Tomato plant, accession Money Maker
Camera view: horizontal (90 deg, fisheye); turntable rotation: 30 degrees
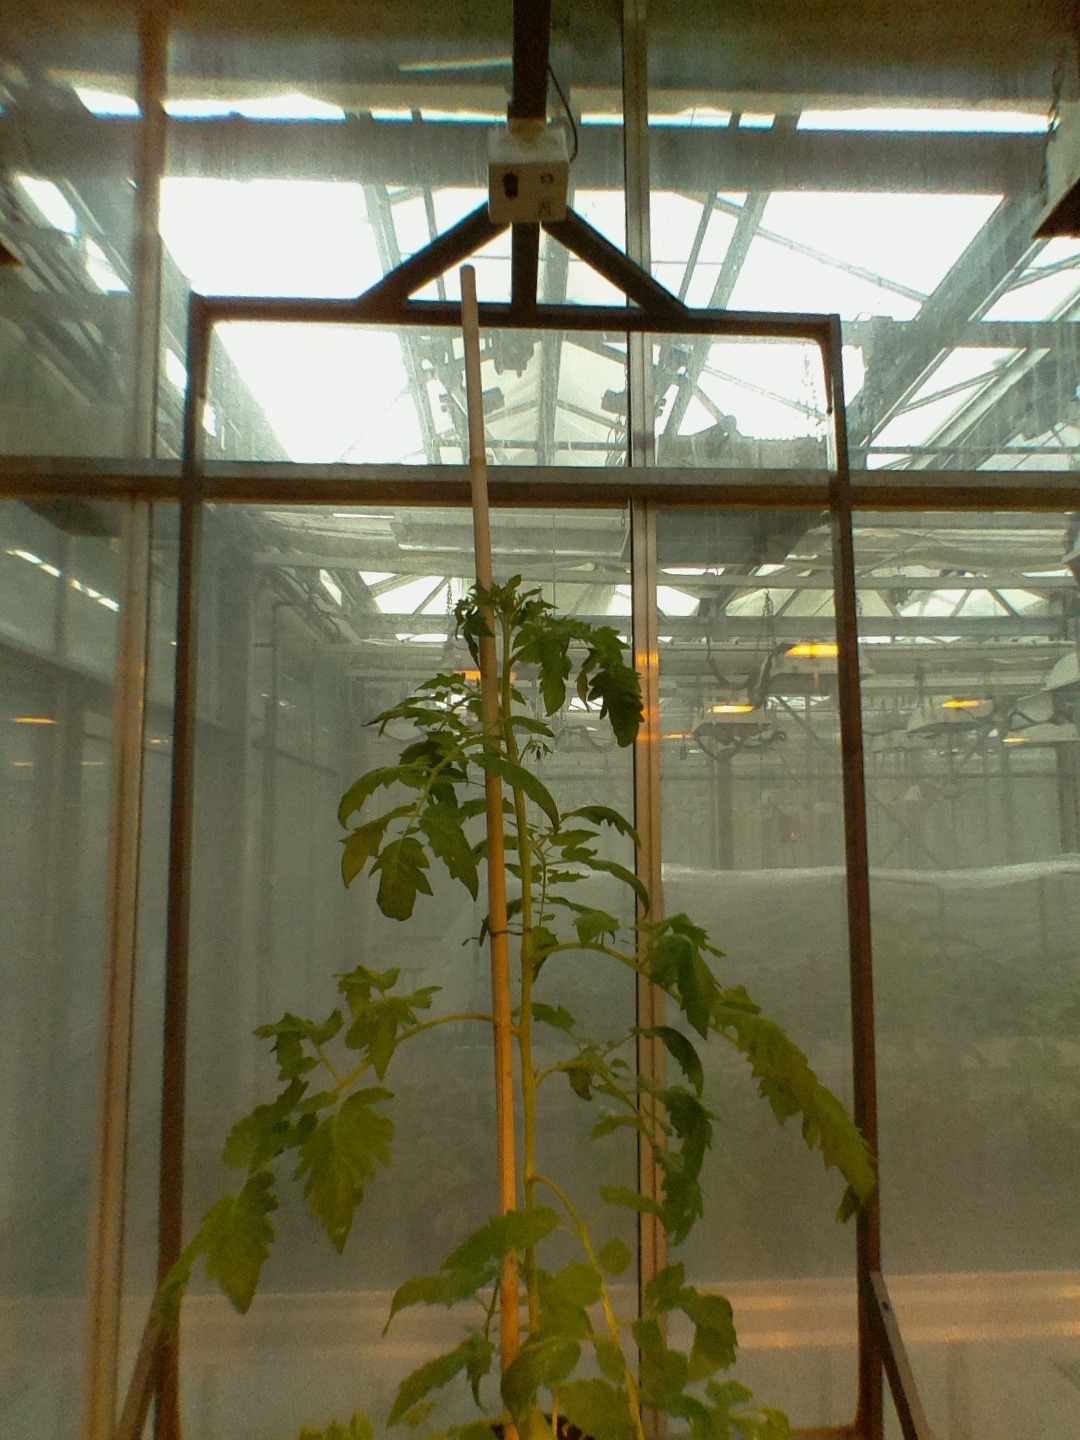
BBCH growth stage 61: 10%-20% of flowers open